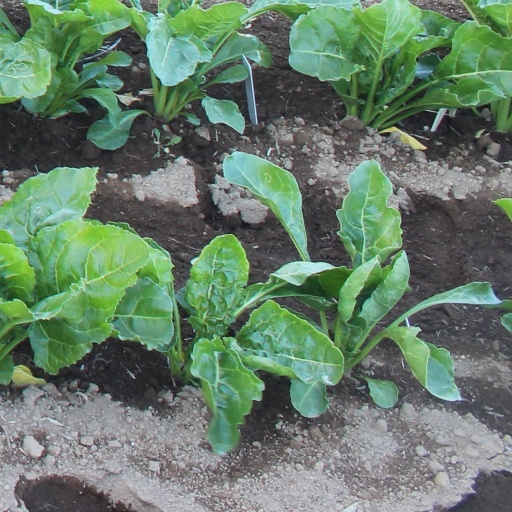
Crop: sugar beet